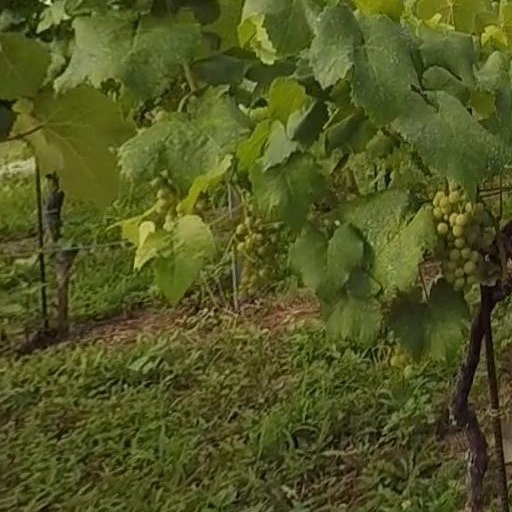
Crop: grape